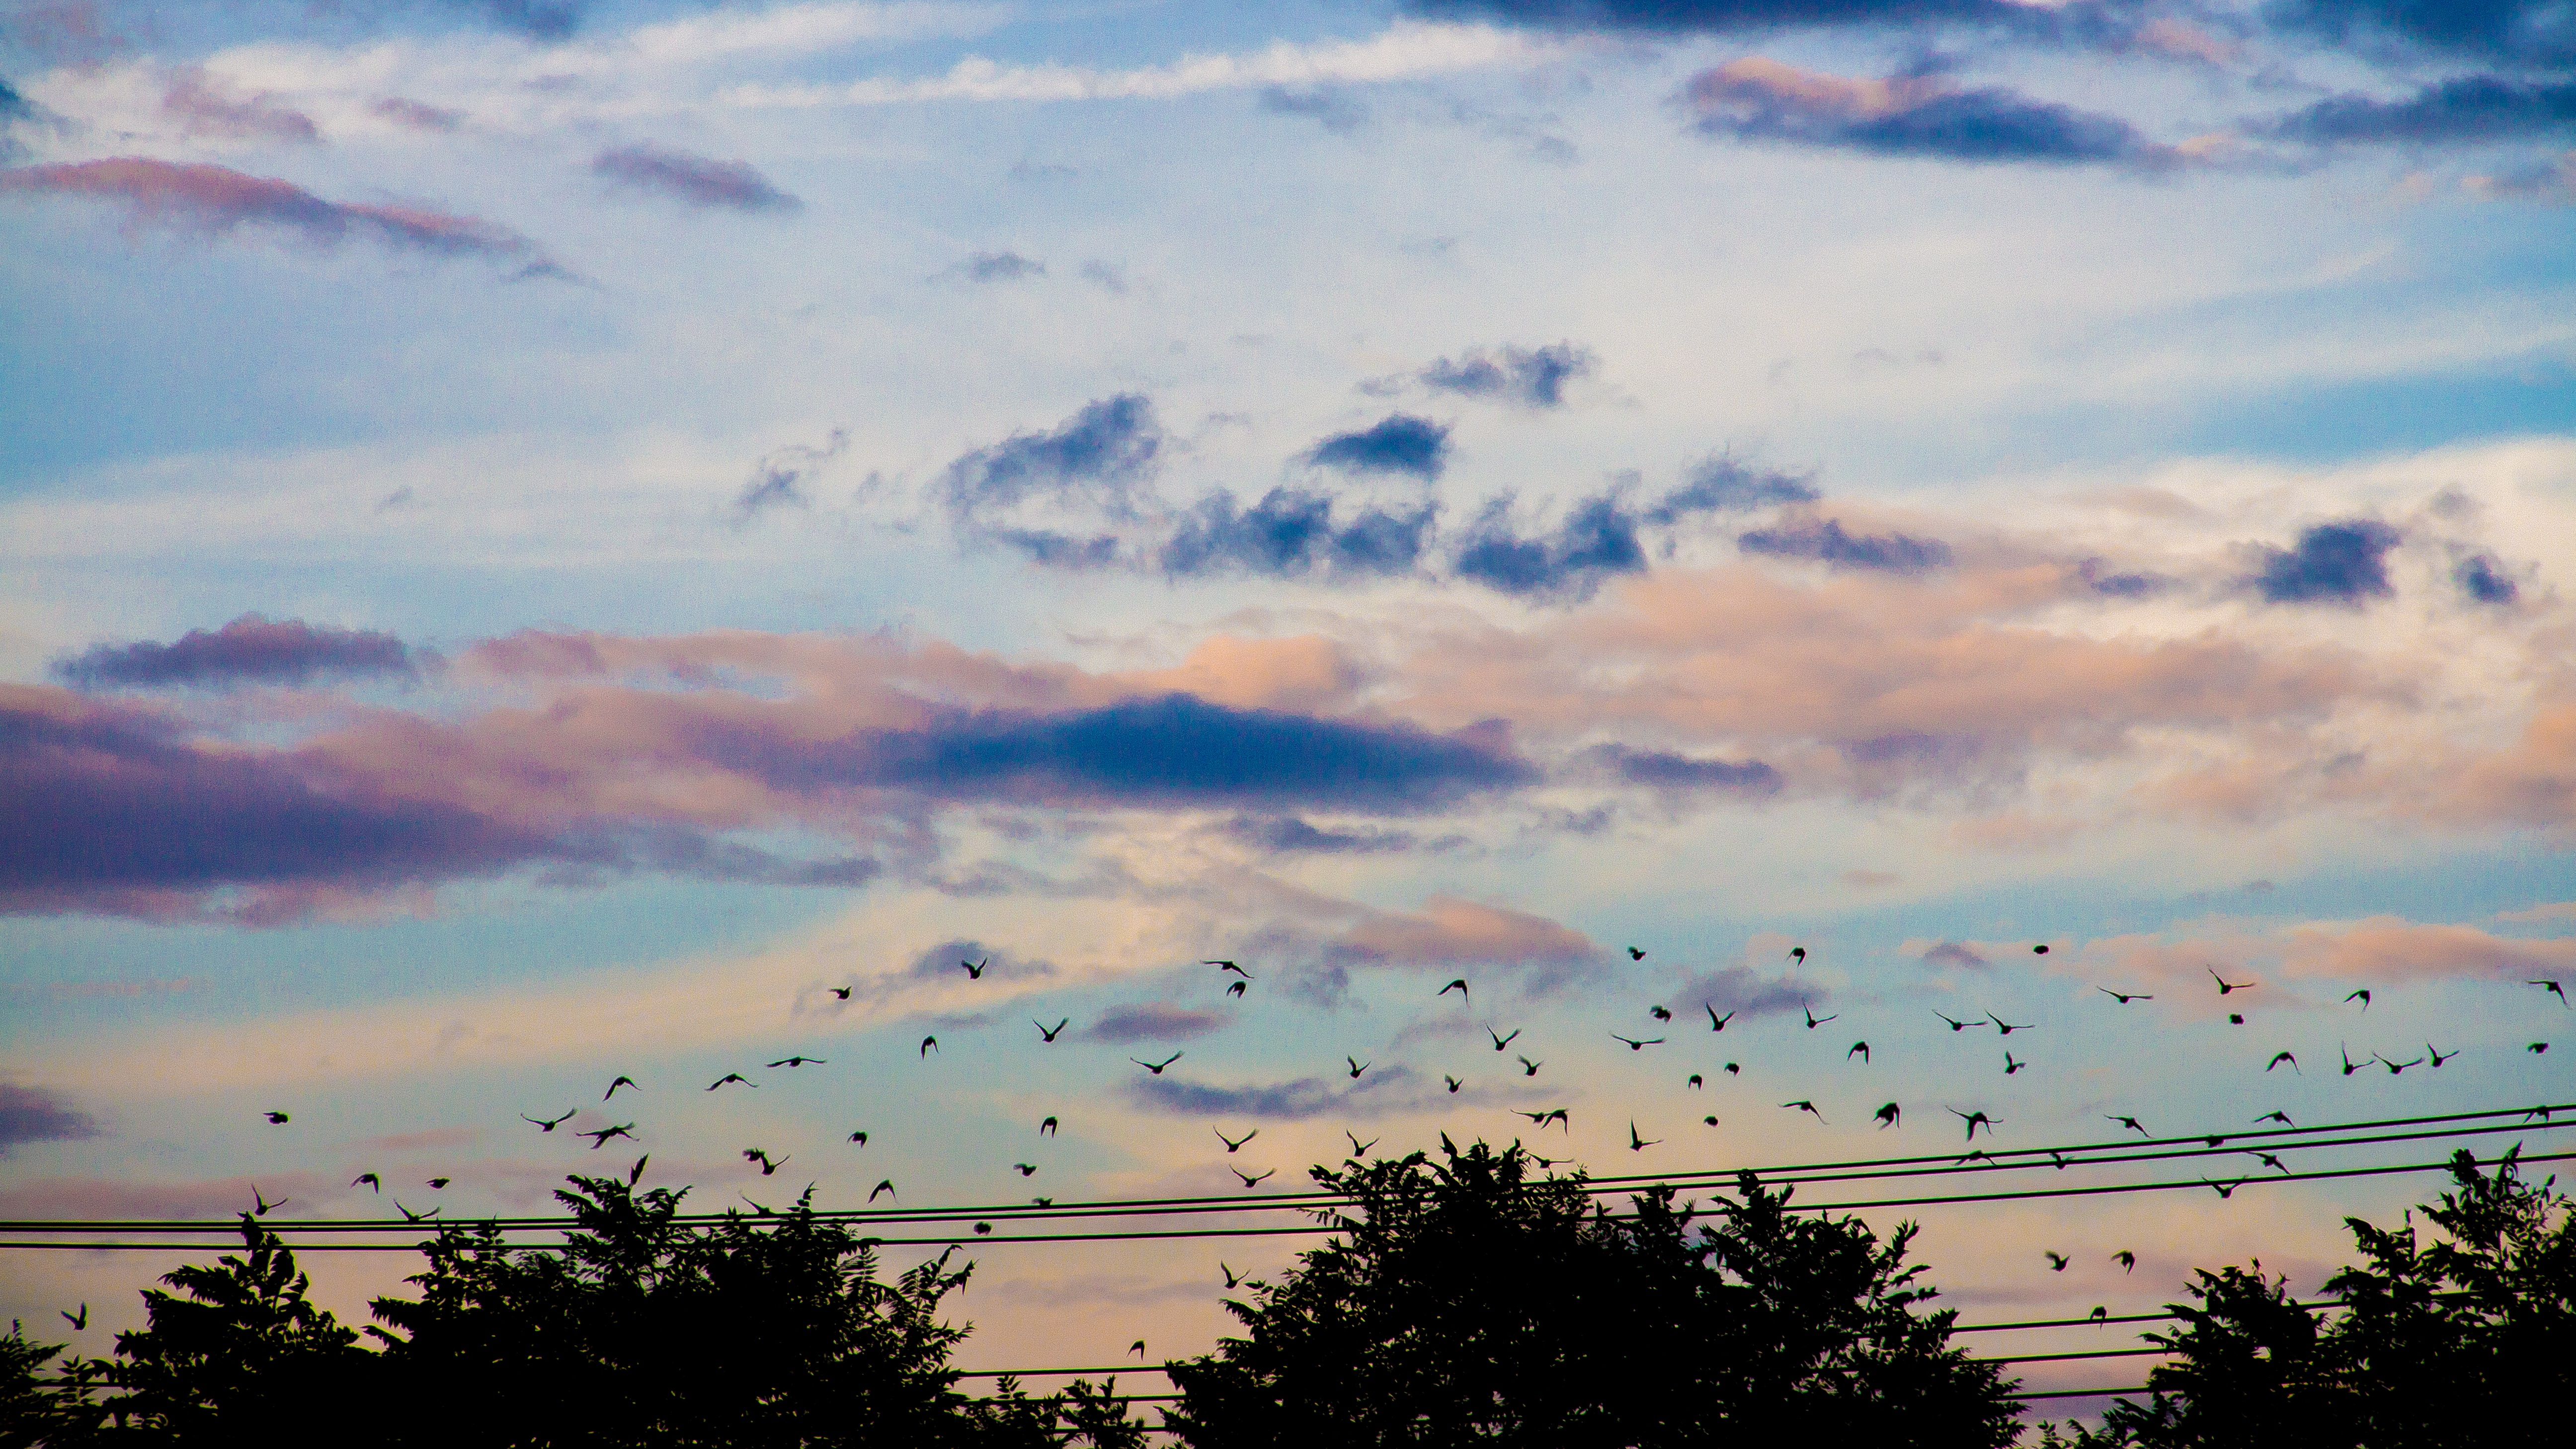
horizon, cloud, sky, sunrise, sunset, prairie, morning, dawn, atmosphere, dusk, evening, cumulus, afterglow, meteorological phenomenon, red sky at morning